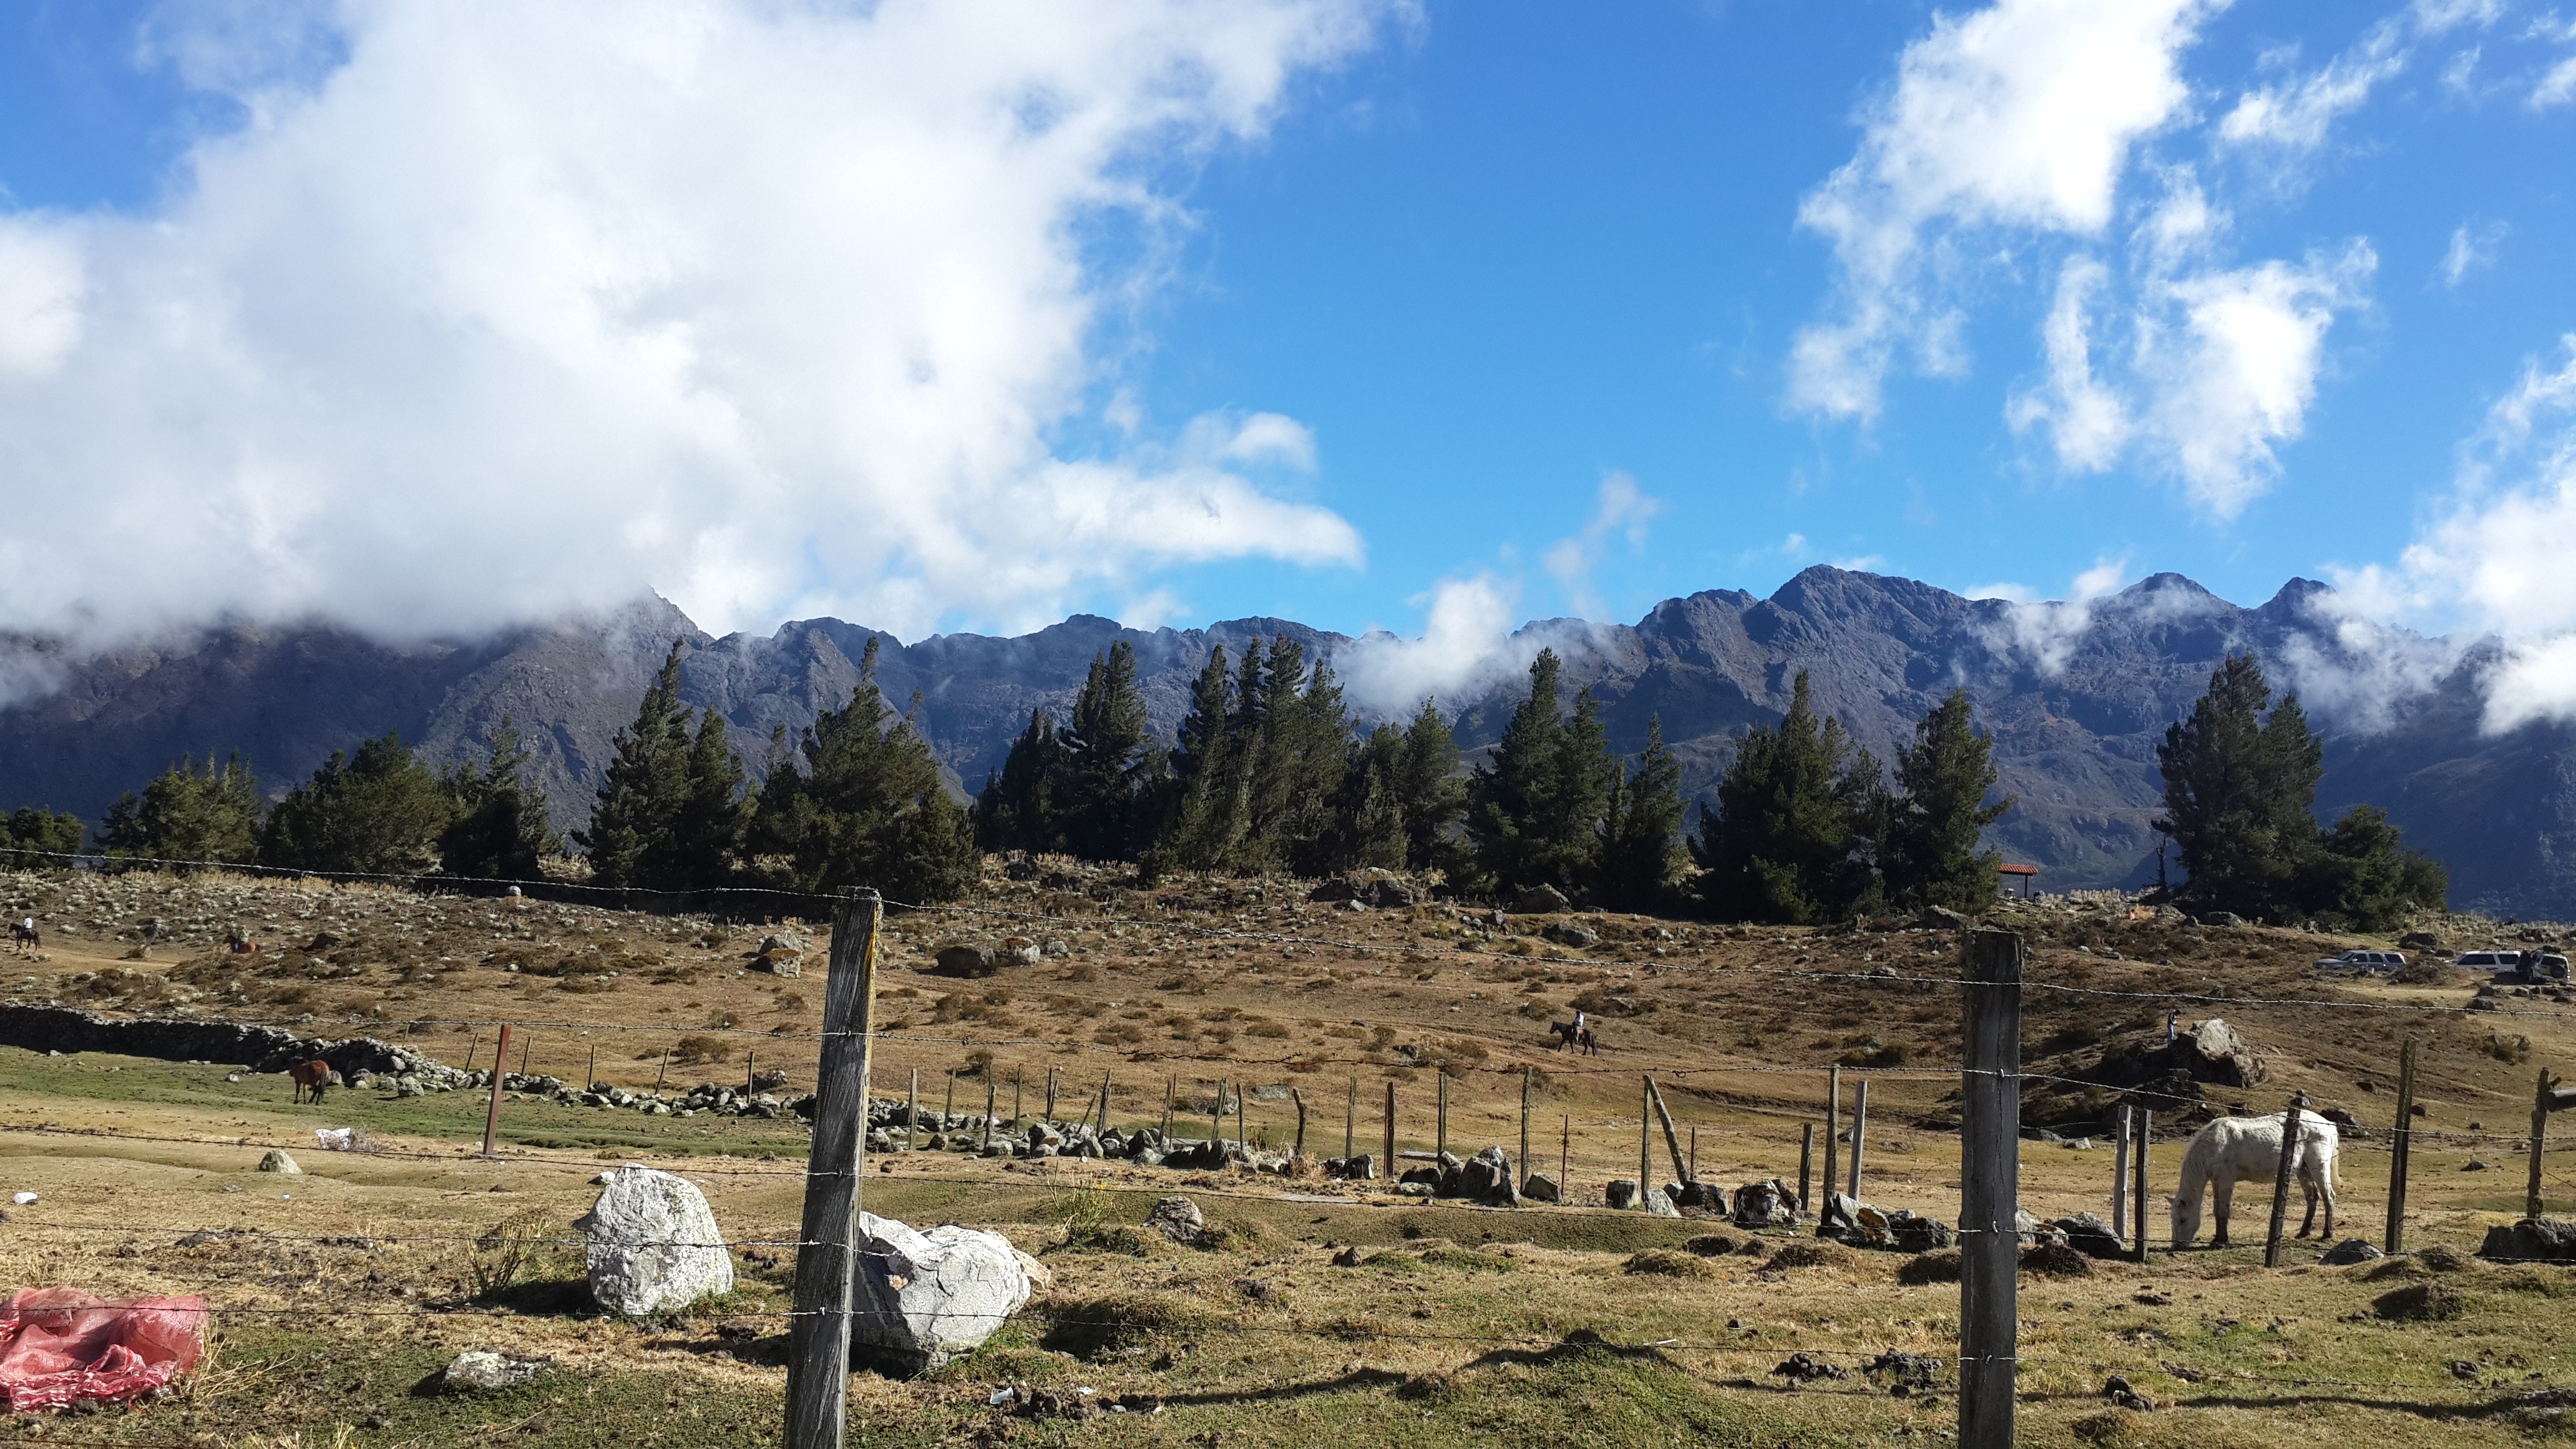
landscape, wilderness, mountain, hill, valley, mountain range, ridge, plateau, ecosystem, geographical feature, mountainous landforms